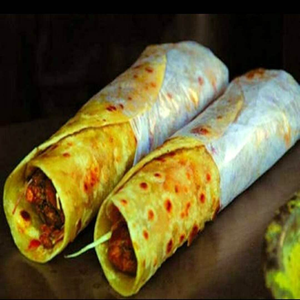
Dish: kathiroll